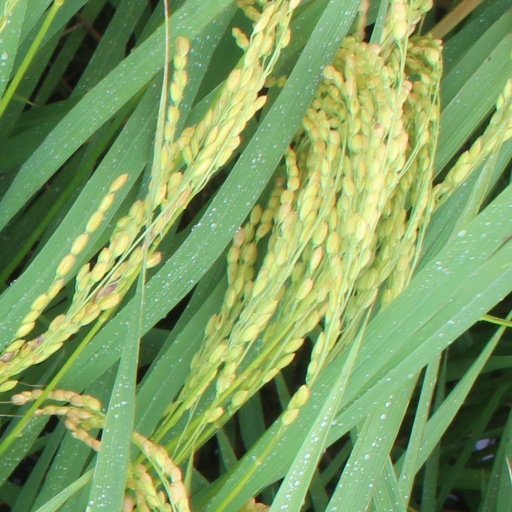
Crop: rice